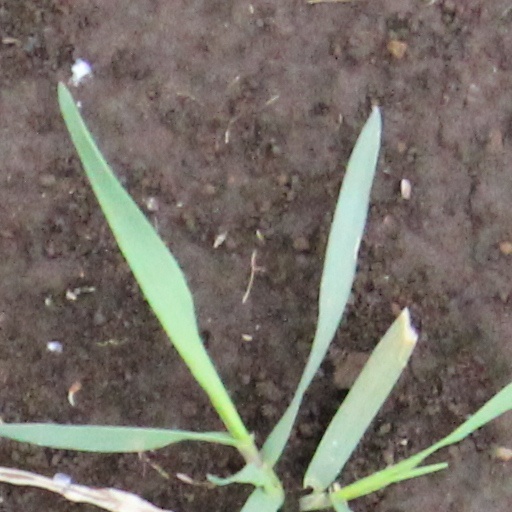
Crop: wheat